The Evil Dead

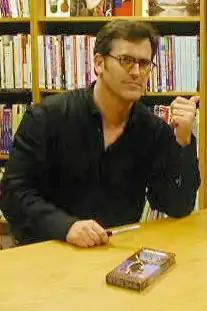

With the film completed, Raimi and the crew decided to celebrate with a "big premiere". They chose to screen the film at Detroit's Redford Theatre, which Campbell had often visited as a child. Raimi opted to have the most theatrical premiere possible, using custom tickets and wind tracks set in the theater, and ordering ambulances outside the theater to build atmosphere. The premiere setup was inspired by horror director William Castle, who would often attempt to scare his audiences by using gimmicks. Local turnout for the premiere exceeded the cast's expectations, with a thousand patrons showing up. The audiences responded enthusiastically to the premiere, which led to Raimi's idea of "touring" the film to build hype.